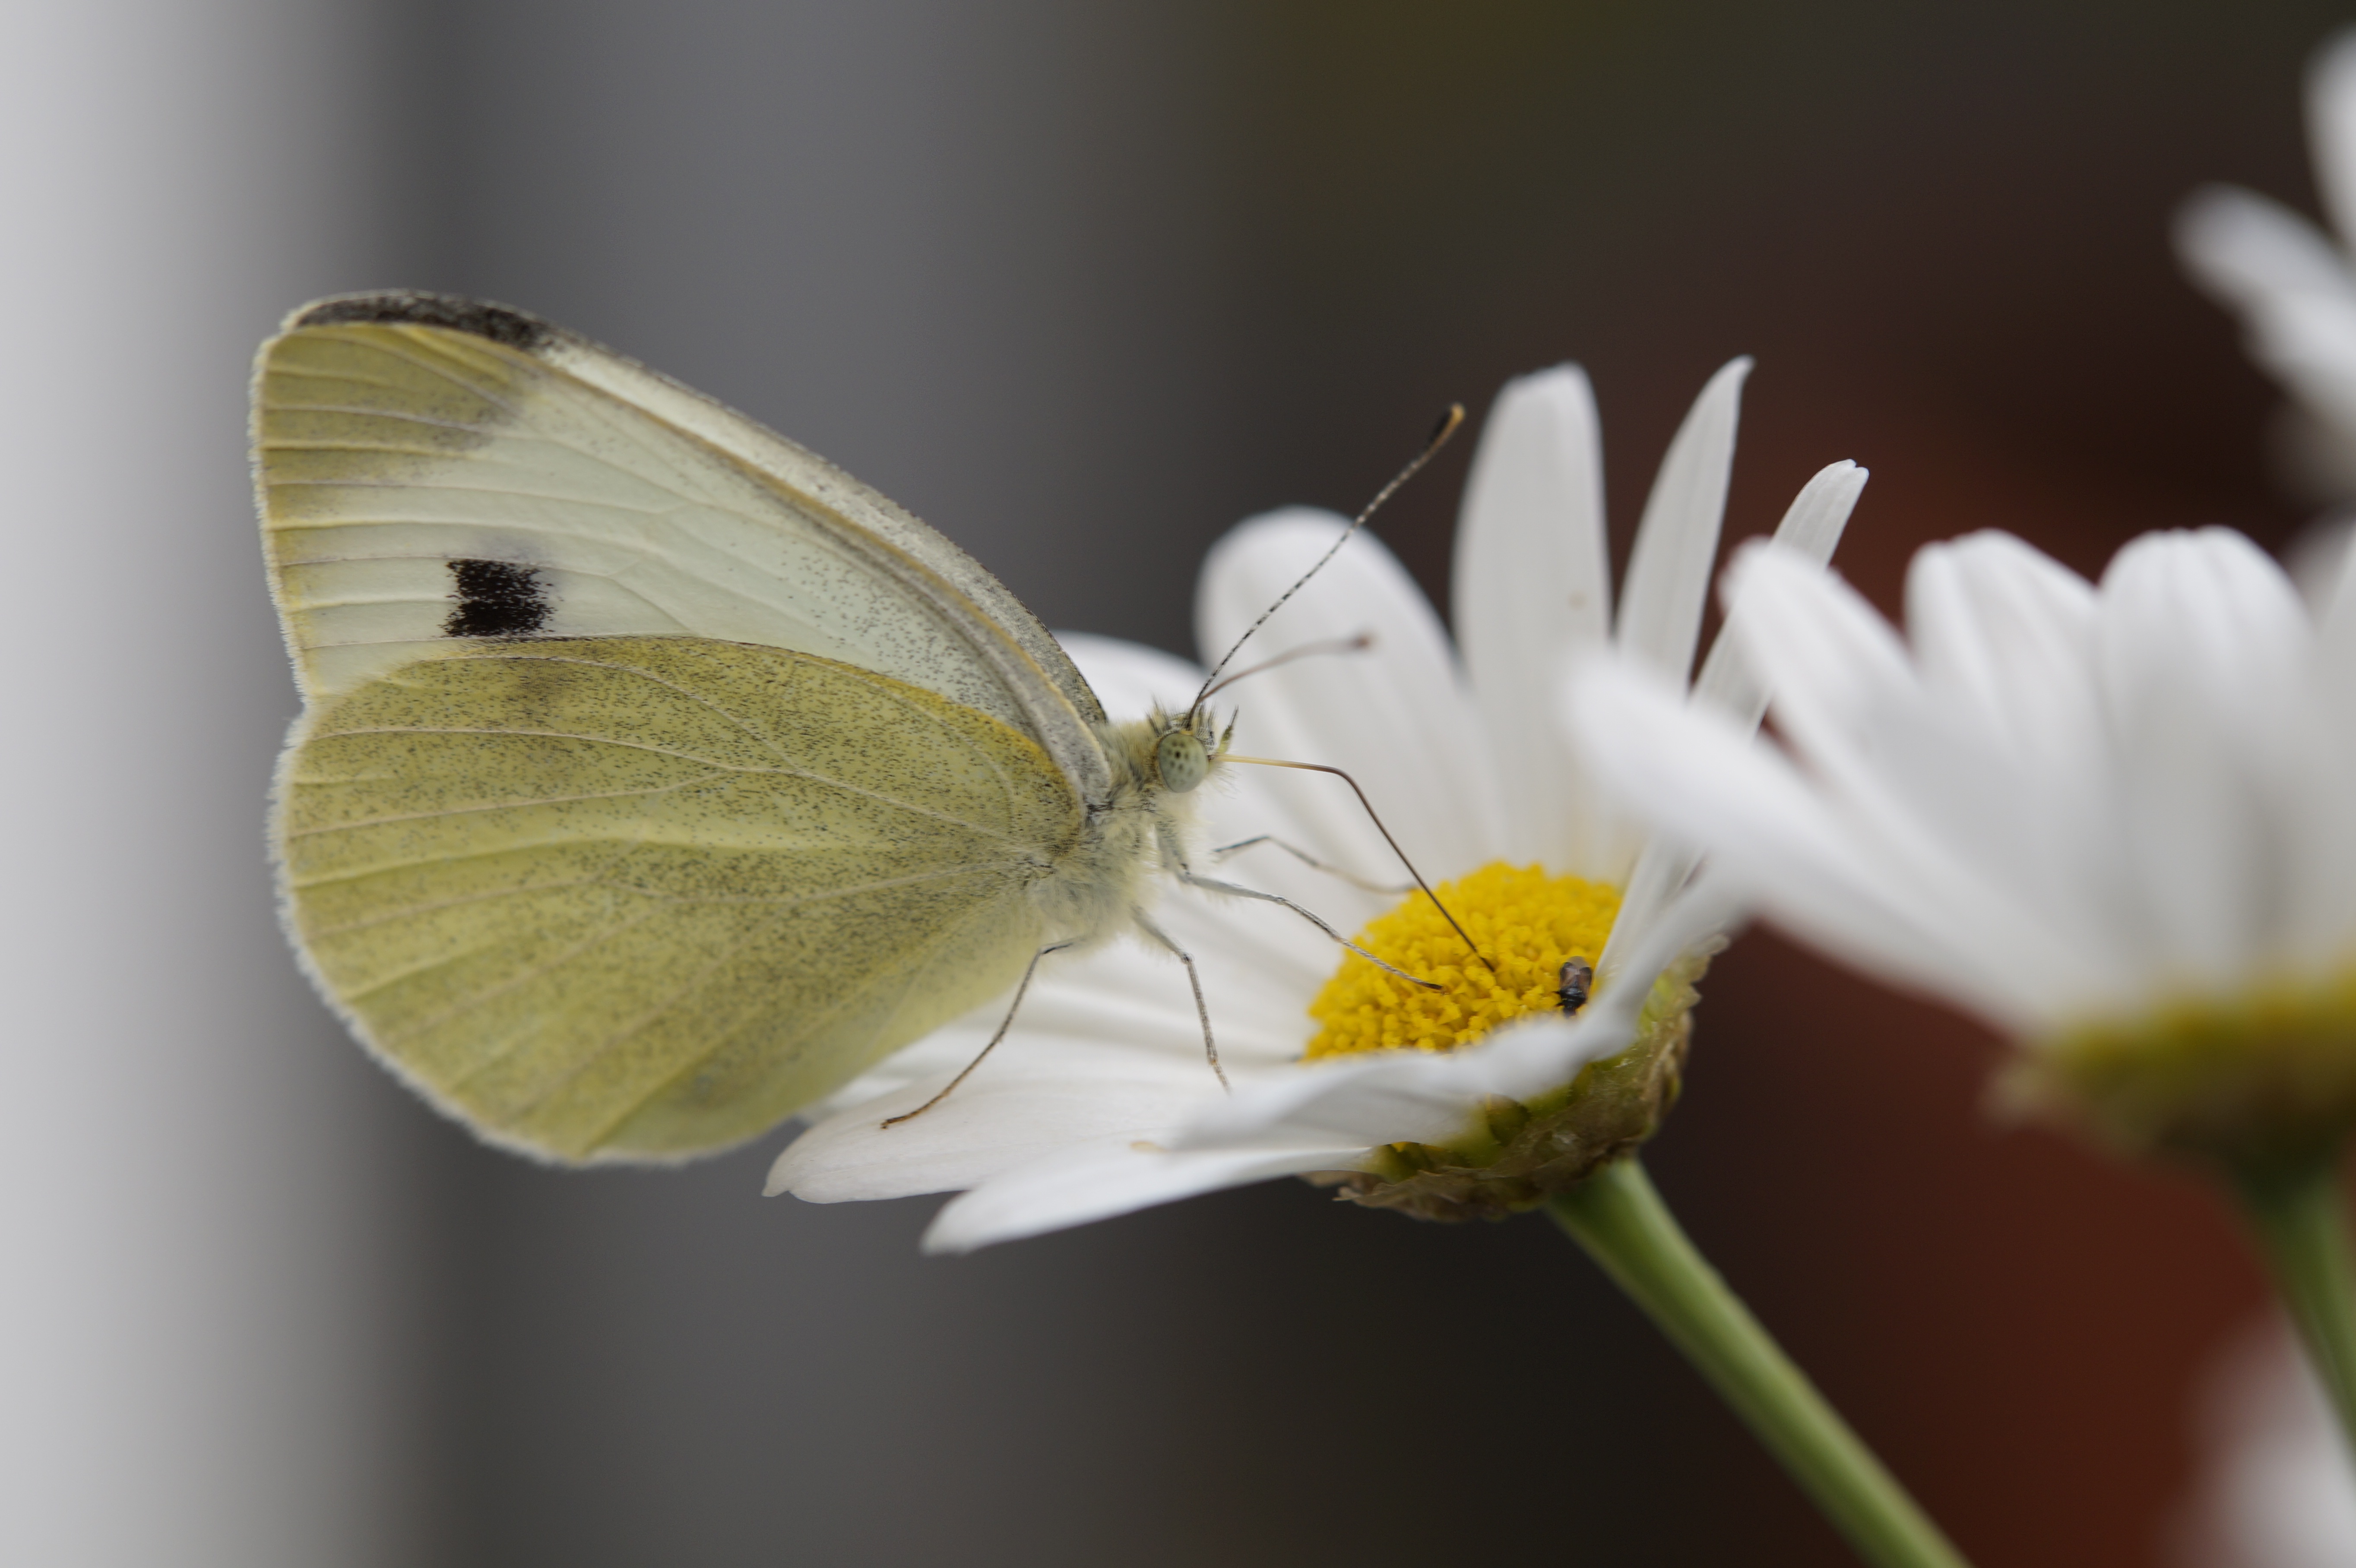
nature, wing, plant, white, photography, flower, petal, animal, summer, insect, botany, butterfly, yellow, close, flora, fauna, invertebrate, close up, butterflies, nectar, marguerite, pieridae, macro photography, arthropod, nibble, pollinator, suck, food intake, large cabbage white ling, pieris brassicae, suction nozzles, plant stem, moths and butterflies, lycaenid, colias